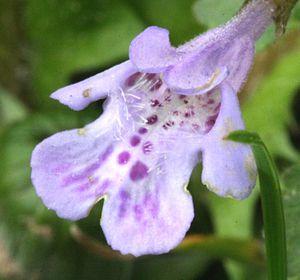
Le gléchome lierre terrestre, lierre terrestre ou lierre terrestre commun est une espèce de plantes de la famille des lamiacées. Elle est parfois appelée courroie de saint Jean ou courroie de terre, Rondelotte ou Rondette, ou encore Lierret.